Sensation novel

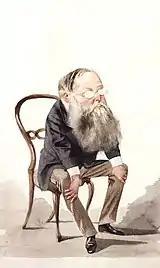
Captioned "The Novelist who invented Sensation", caricature of Wilkie Collins in "Vanity Fair", 3 February 1872

Sensation novelists drew on the influences of melodrama, Gothicism, and the Newgate novel to explore themes considered provocative by societal norms and to question the artificiality of identity. In the 1860s, the sensation novels and theatre became closely intertwined; many of the famous sensation novelists wrote as well for the stage. Dickens, Reade, and Collins all wrote and acted for the theatre, and the stage helped many novelists gain recognition as authors. Peter Brooks defines melodrama as an attempt "to find, to articulate, to demonstrate, to 'prove' the existence of a moral universe which, though put into question, masked by villainy and perversions of judgement, does exist and can be made to assert its presence.